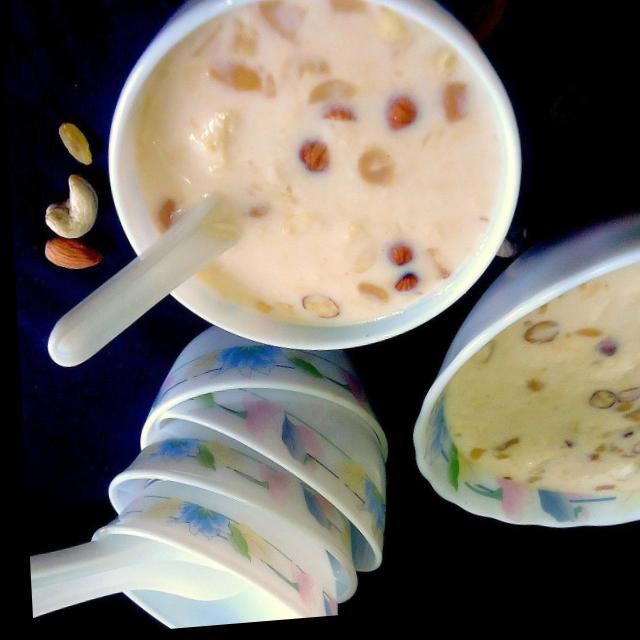
Dish: kheer